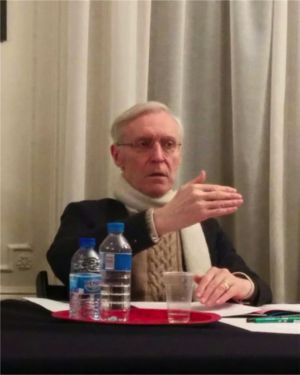
Henry de Lesquen donnant une conférence au Carrefour de l'horloge en janvier 2017.
La famille de Lesquen est une famille subsistante de la noblesse française, d'extraction féodale, originaire de Bretagne. Sa filiation est suivie depuis 1346. Elle a été admise à l'ANF en 1934.
Cette page présente les candidats à l'élection présidentielle française de 2017, dont le premier tour a lieu le 23 avril 2017 et le second le 7 mai 2017, ainsi que les candidatures qui sont retirées ou n'ont pas abouti.